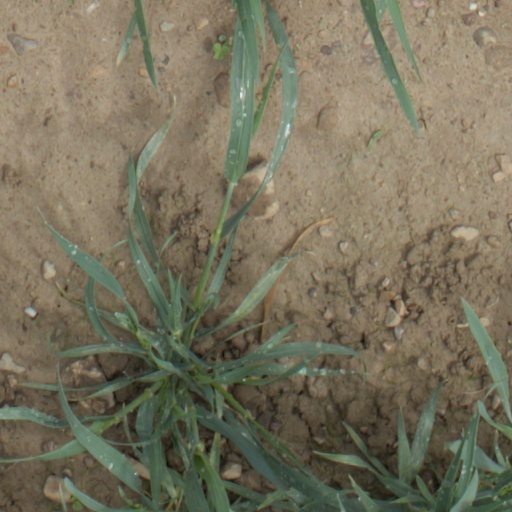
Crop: wheat